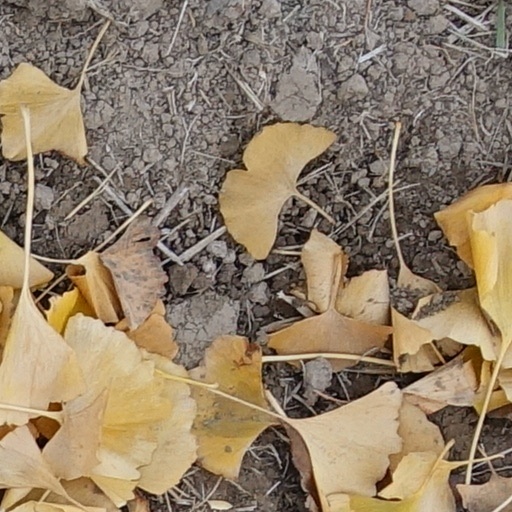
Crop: wheat